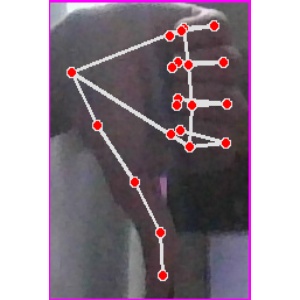
अक्षर: फ